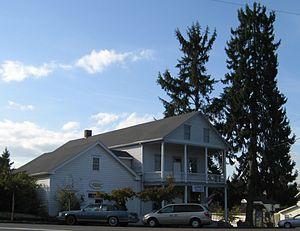
Aurora est une ville américaine située dans l'État de l'Oregon et dans le comté de Marion.